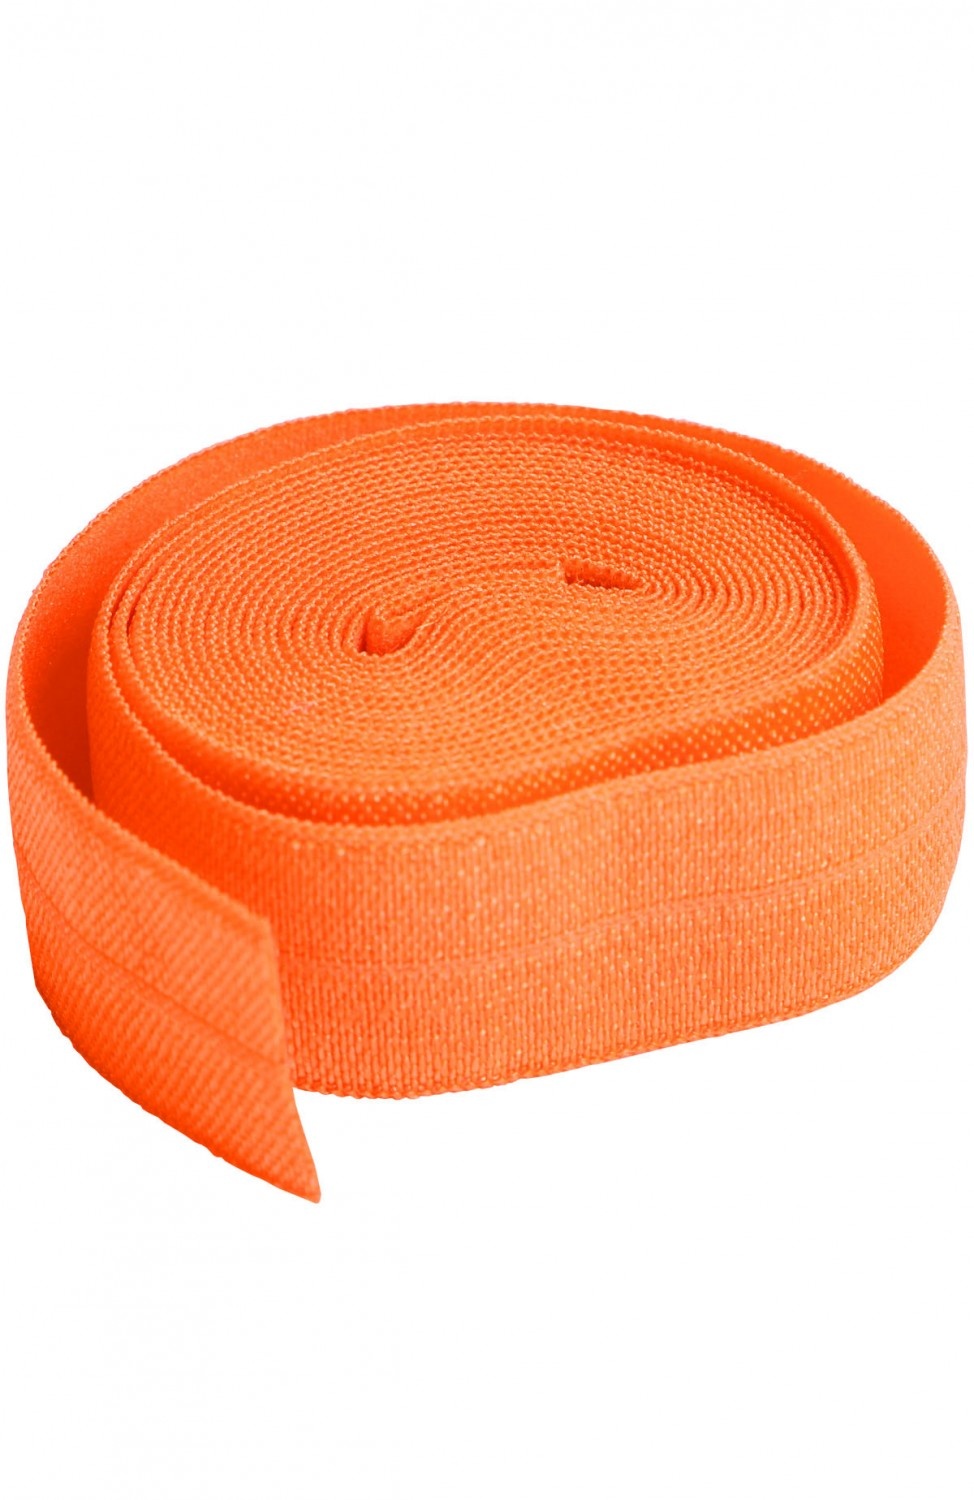
Fold over elastic - pumpkin 3/4"x 2 yd
Brand: Quilting
We especially love using fold-over elastic for finishing the edges of mesh fabric for pockets in purses and bags. Not working with mesh? Fold-over elastic is perfect for finishing a neckline or wristbands on a special outfit. It also beautifully finishes the edges of diapers or diaper covers to securely fit your special baby. 20mm wide, nylon.
Category: Arts & Entertainment > Hobbies & Creative Arts > Arts & Crafts > Art & Crafting Materials > Embellishments & Trims > Elastic > Fold-Over Embellishments